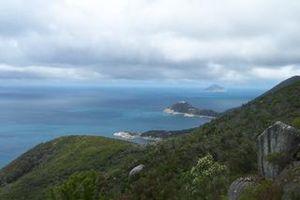
South East Point se trouve à la pointe sud de la péninsule Wilsons dans l'État du Victoria, en Australie. Il est situé à 39 ° 07'S, 146 ° 25'E. Il permet un point de vue sensationnel sur le détroit de Bass et est un point de passage remarquable pour tous les navires voyageant entre les ports du Sud de l'Australie et l'océan Pacifique. South East Point est le siège du phare de la péninsule Wilsons. Le seul accès pour les visiteurs est à pied, après une randonnée d'une journée à partir du terrain de camping de la Tidal River.